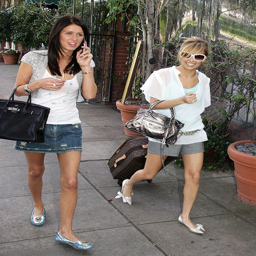
Two women walking on a sidewalk carrying purses
Two women walking down a city street together
two people walking on a street talking on a cell phone
Two young women walk smiling down a sidewalk.
Two women are walking down the sidewalk with luggage.